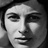
Emotion: neutral